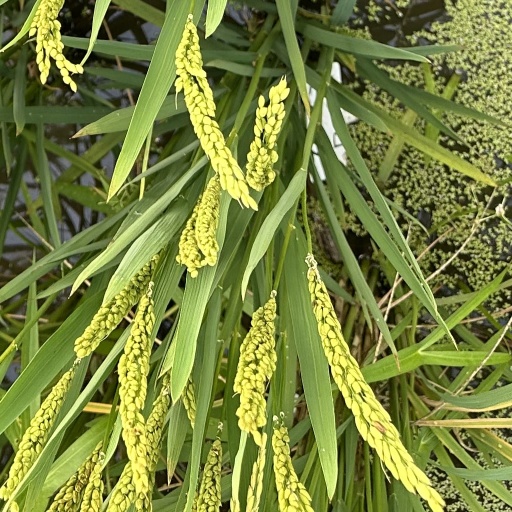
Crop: rice